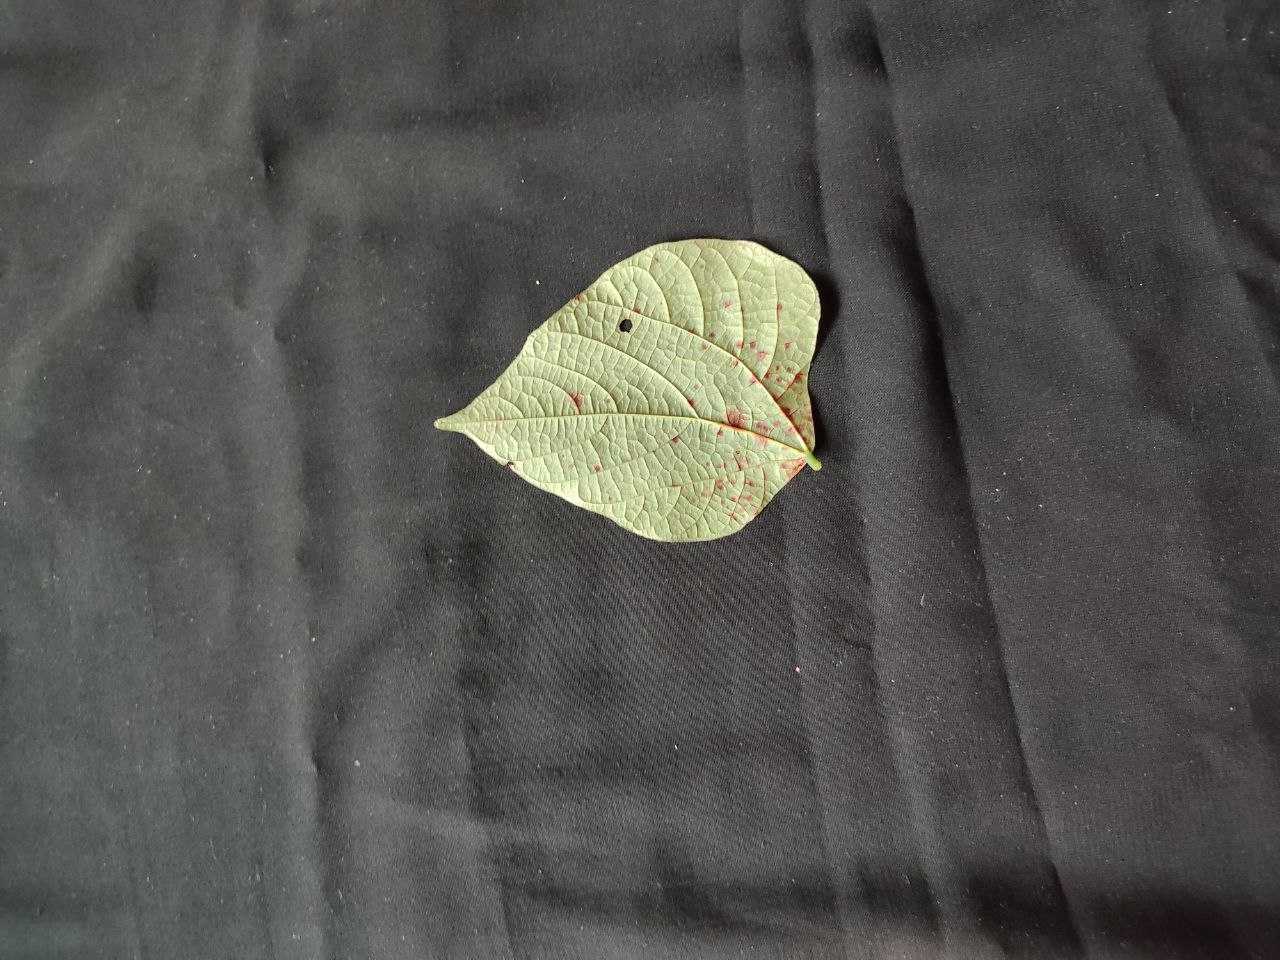
Crop: bean
Leaf condition: Rust